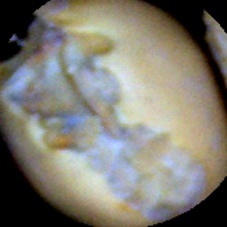
Label: Broken